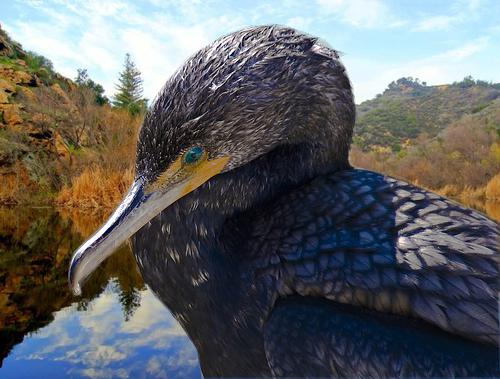
Bird species: Brandt_Cormorant
Bird type: waterbird
Background: water